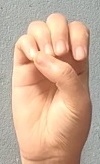
ASL sign: E